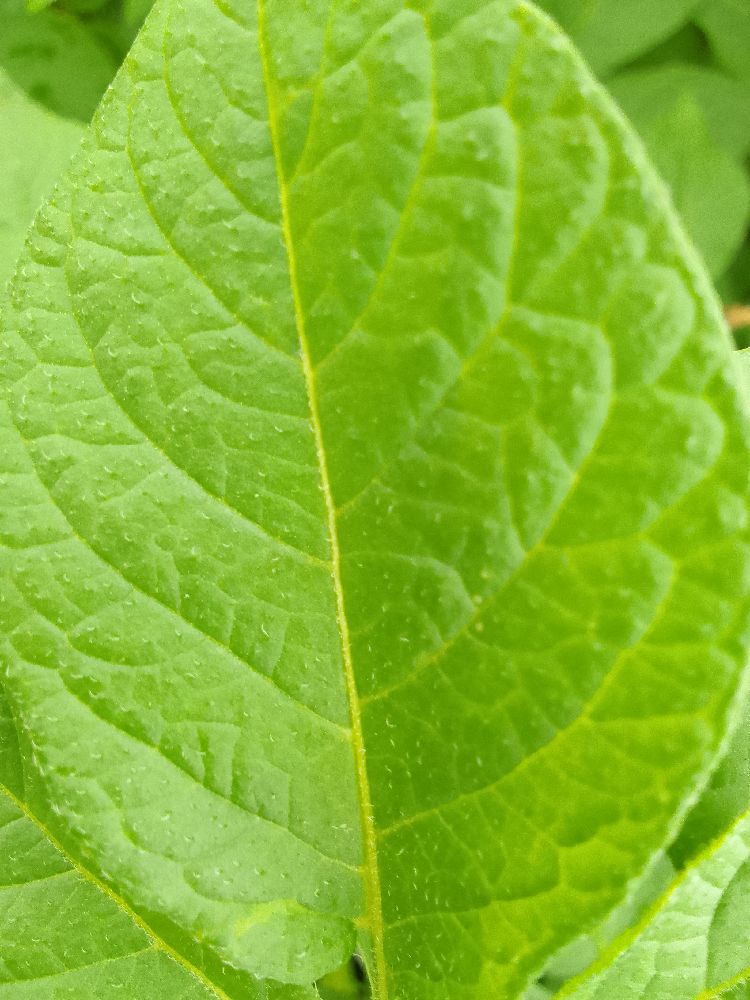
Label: Healthy